Mehrunisa V Lub U

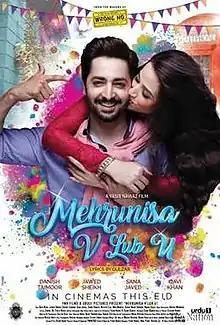
Film poster

Mehrunisa V Lub U is a 2017 Pakistani romantic socio-comedy film written and directed by Yasir Nawaz. The film was released on 26 June 2017. It was produced by Nida Yasir and Hassan Zia under the YNH Films production company and is distributed by Eveready Pictures and Urdu 1 Pictures. The film stars Danish Taimoor and Sana Javed.